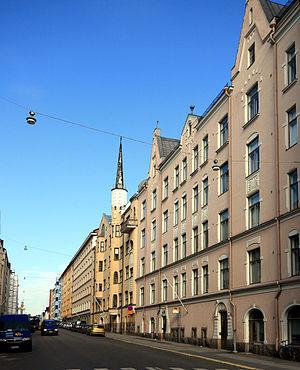
Sakris Usko Nyström est un architecte finlandais.
Ullanlinna est un quartier et un district d'Helsinki, la capitale de la Finlande.